François Cellier

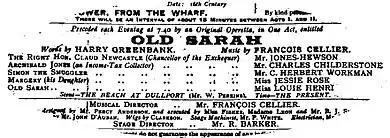
Part of a programme showing Cellier's "Old Sarah" preceding a revival of "The Yeomen of the Guard" at the Savoy Theatre, 1897

In addition to "Bob", which never played at the Savoy Theatre, Cellier composed music for several companion pieces that played together with the Savoy Operas (and often also on tour), including "Mrs. Jarramie's Genie" (1888, composed jointly with his brother Alfred, libretto by Frank Desprez), "Captain Billy" (1891, libretto by Harry Greenbank), "Old Sarah" (1897, libretto by Greenbank), and "Pretty Polly" (1900, libretto by Basil Hood). These short pieces have rarely been revived professionally, but they were popular with amateur groups in the early years of the 20th century.